Cormorant Rock (Essex County, Massachusetts)

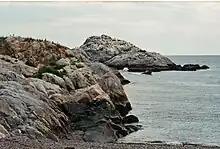
View of Cormorant Rock from Wally Beach on Children's Island

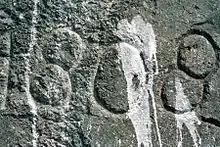
1808 engraving on top of Cormorant Rock

Cormorant Rock is a small island about off the southeastern tip of Children's Island just outside Marblehead Harbor, at latitude 42.510ºN, longitude 70.812ºW. Formerly known as Cat Island Rock and Eastern Rock of Cat Island, it is considered to be a part of Children's Island and was the location of a navigational spar erected in 1808 by the Marblehead Marine Society. Both islands are part of the city of Salem, even though they are closer to mainland Marblehead and are enclaved by its (water) territory.